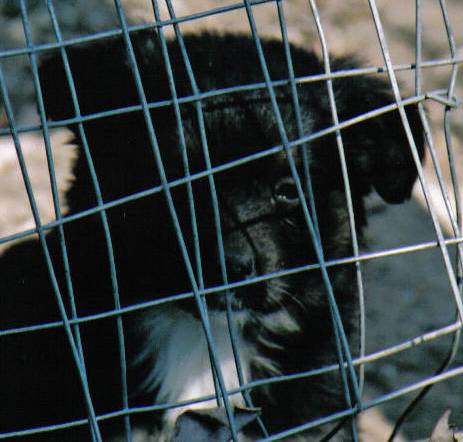
Label: dog